SummerSlam (1989)

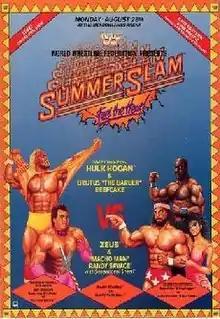
Promotional poster showcasing Hulk Hogan, Brutus Beefcake, Randy Savage, Zeus, and Sensational Sherri

The 1989 SummerSlam was the second annual SummerSlam professional wrestling pay-per-view (PPV) event produced by the World Wrestling Federation (WWF, now WWE). It took place on August 28, 1989, in the Brendan Byrne Arena in East Rutherford, New Jersey. Ten matches were contested at the event, including one dark match held before the live broadcast.